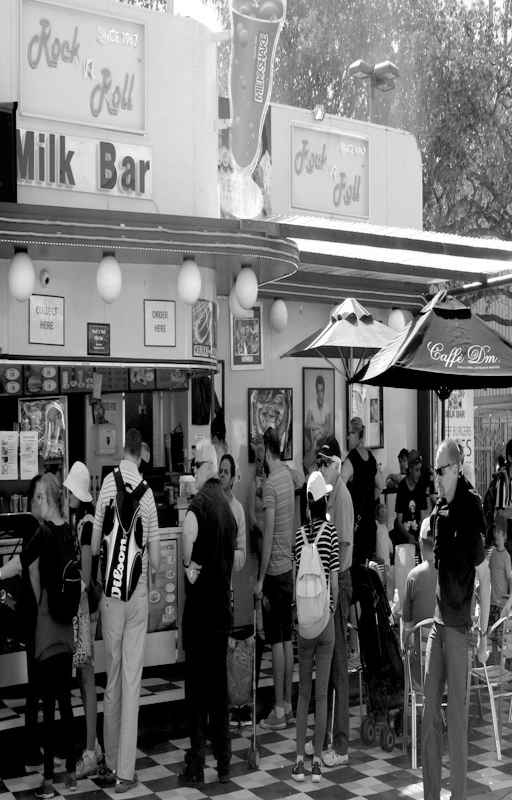
a classic style diner with photos of blues artist